Joe Brainard

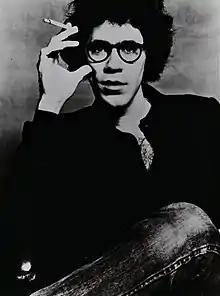
Brainard circa 1970

Joe Brainard (March 11, 1942 – May 25, 1994) was an American artist and writer associated with the New York School. His prodigious and innovative body of work included assemblages, collages, drawing, and painting, as well as designs for book and album covers, theatrical sets and costumes. In particular, Brainard broke new ground in using comics as a poetic medium in his collaborations with other New York School poets. He is best known for his memoir "I Remember", of which Paul Auster said: "It is ... one of the few totally original books I have ever read."